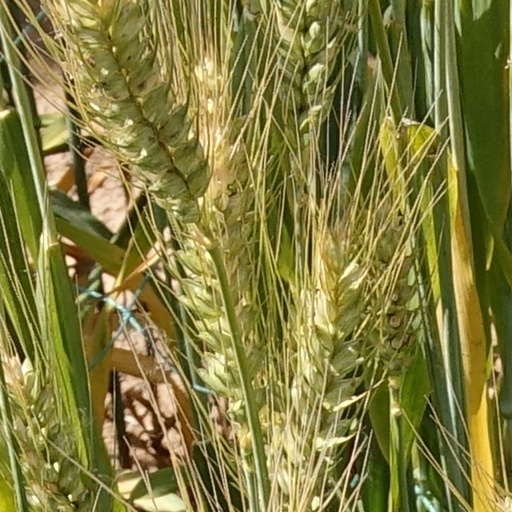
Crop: wheat